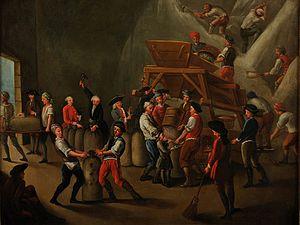
Tableau anonyme du XVIII - Musée de la Douane Bordeaux
La Ferme générale est la jouissance d'une partie des revenus du roi de France, consentie par ce dernier, sous certaines conditions, à un adjudicataire dont les cautions forment la Compagnie des fermiers généraux. Créée par Louis XIV, à l'initiative de Colbert en 1680, l'institution avait pour vocation de prendre en charge la recette des impôts indirects, droits de douane, droits d'enregistrement et produits domaniaux.
L'histoire du sel commence au moment où l'homme tente de s'impliquer dans la production effective de son alimentation et sa conservation en toutes saisons.